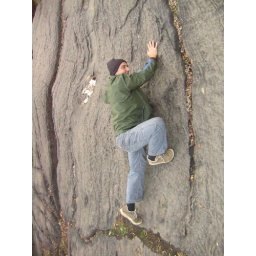
Jim scaled a rock wall in central park.